Paul J. Sorg

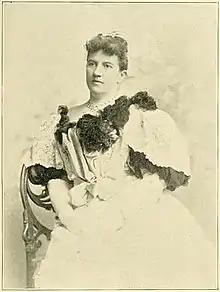
Susan Jennie Gruver

On July 20, 1876, he married Susan Jennie Gruver (1854–1930) in Middletown. They had two children, Paul Arthur Sorg (1878–1913) and Ada Gruver Sorg (1882–1956). In 1888, he completed a $1 million, 35-room stone Romanesque mansion that still stands in Middletown. Converted into apartments at one time, the mansion is currently under restoration by Mark and Traci Barnett and being converted back to a single family residence. Being a public-spirited man, he made many civic and charitable contributions to build up the city of his adoption, including the 1891 Sorg Opera House (designed by Samuel Hannaford) that is the performance center of Middletown's Sorg Opera.